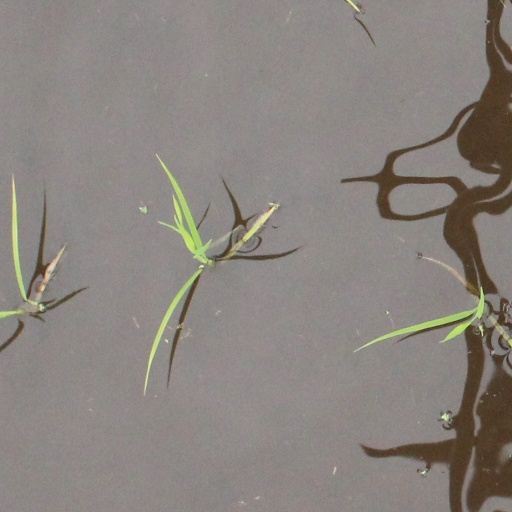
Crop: rice